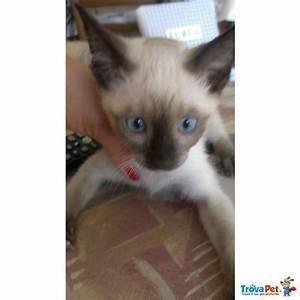
cat